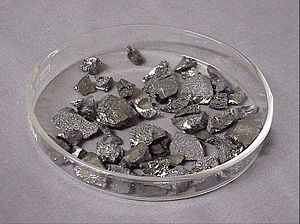
Bor (grundstof)
boron (β-rhombohedralt)[1]
Bor er et grundstof med symbolet B og atomnummeret 5. Det produceres udelukkende ved kosmisk strålespallation og supernovaer, og ikke gennem stjernenukleosyntese, og der findes således kun meget små mængder af det i Solsystemet og Jordens skorpe. Bor koncentreres på Jorden i sine oftest forekommende forbindelser, boratmineralerne, og deres vandopløselighed. Disse udvindes som evaporitter, såsom borax og kernit. De største kendte boraflejringer ligger i Tyrkiet, som også er verdens største producent af bor.